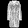
Label: Coat